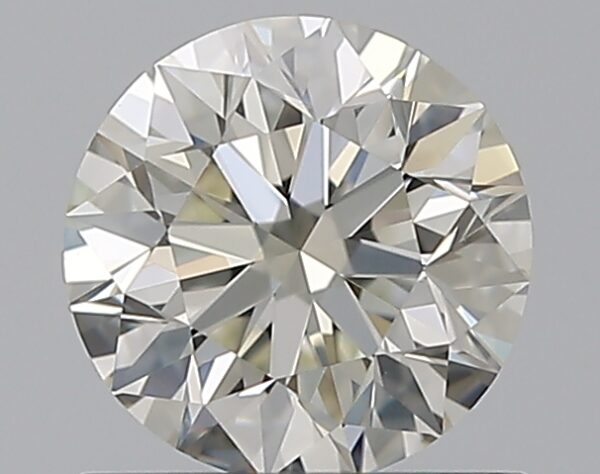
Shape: round
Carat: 0.7
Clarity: VVS2
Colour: J
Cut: EX
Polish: EX
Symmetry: EX
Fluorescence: ST
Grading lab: GIA
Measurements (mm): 5.61 x 5.65 x 3.57